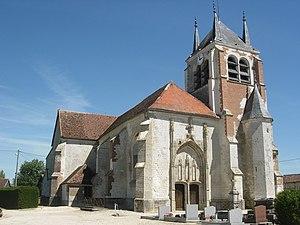
Pel-et-Der
L'église de l'Assomption est une église située à Pel-et-Der, en France.
Cet article recense les monuments historiques de l'Aube, en France.
Pel-et-Der est une commune française, située dans le département de l'Aube en région Grand Est.